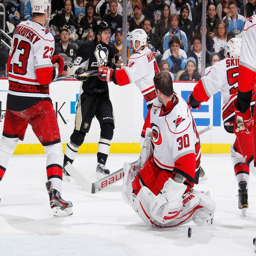
pickin a fight cuz he shot a puck at award nominee without his helmet on .